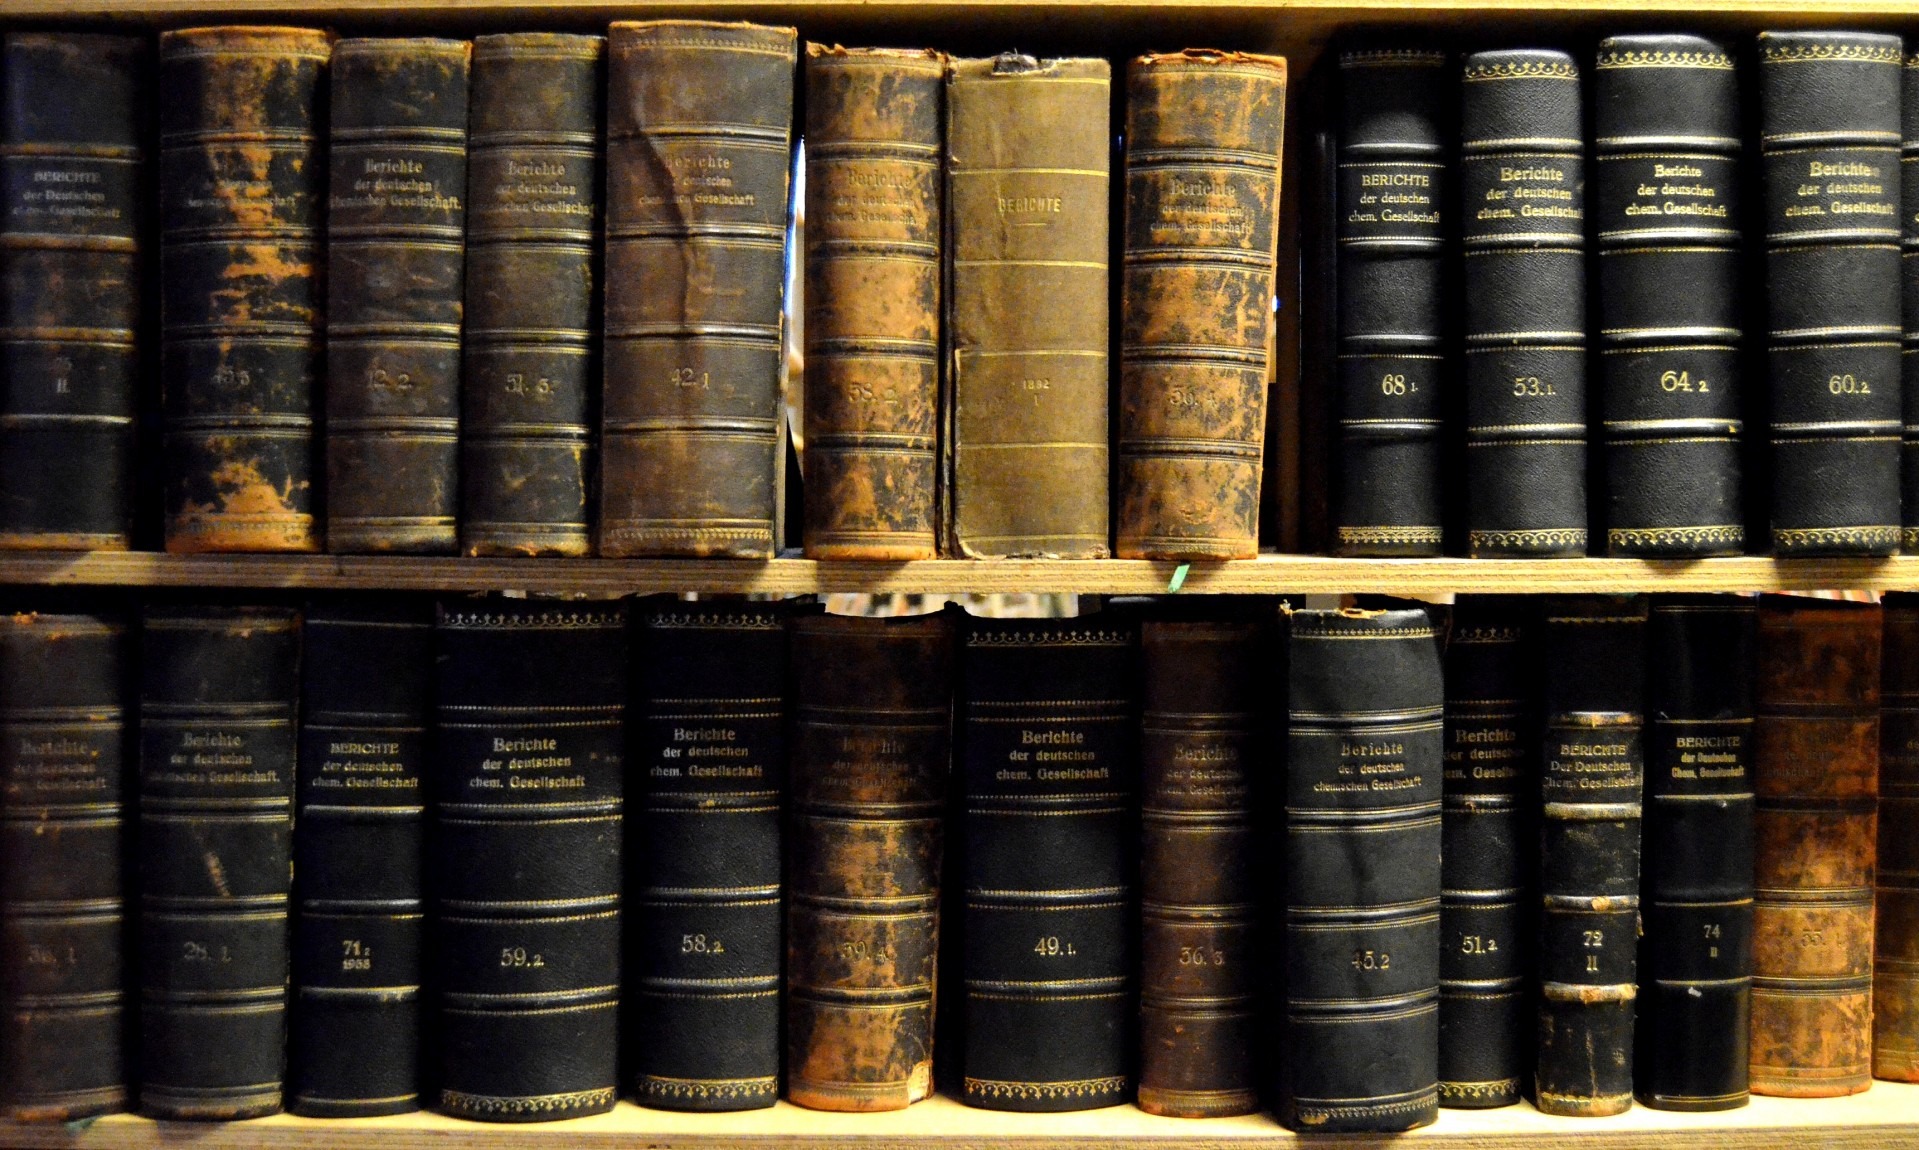
book, read, wine, vintage, old, reading, drink, weathered, literature, study, library, books, shelves, studying, information, aged, wisdom, knowledge, inventory, man made object, distilled beverage